United States Chamber of Commerce

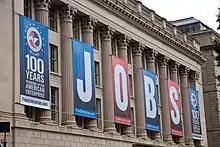
U.S. Chamber of Commerce building facade

The United States Chamber of Commerce (USCC) is a business association advocacy group and is the largest lobbying group in the United States. The group was founded in April 1912 out of local chambers of commerce at the urging of President William Howard Taft and his Secretary of Commerce and Labor Charles Nagel. President Taft's belief was that the "government needed to deal with a group that could speak with authority for the interests of business."